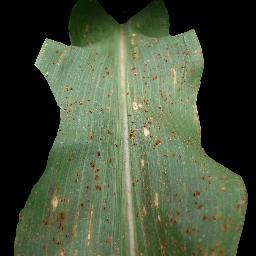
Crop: corn
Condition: (maize)_common_rust